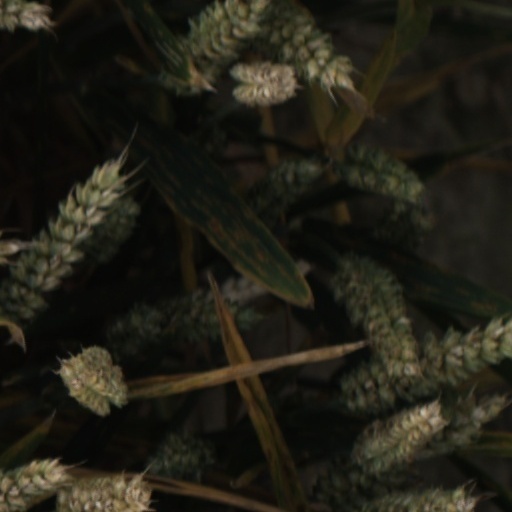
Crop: wheat